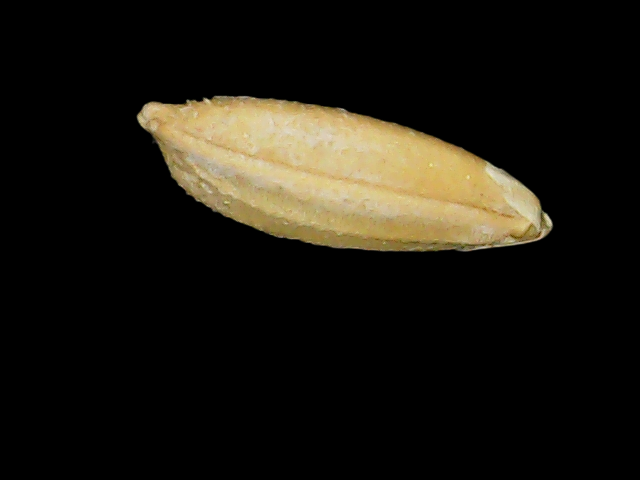
Rice variety: Binadhan10